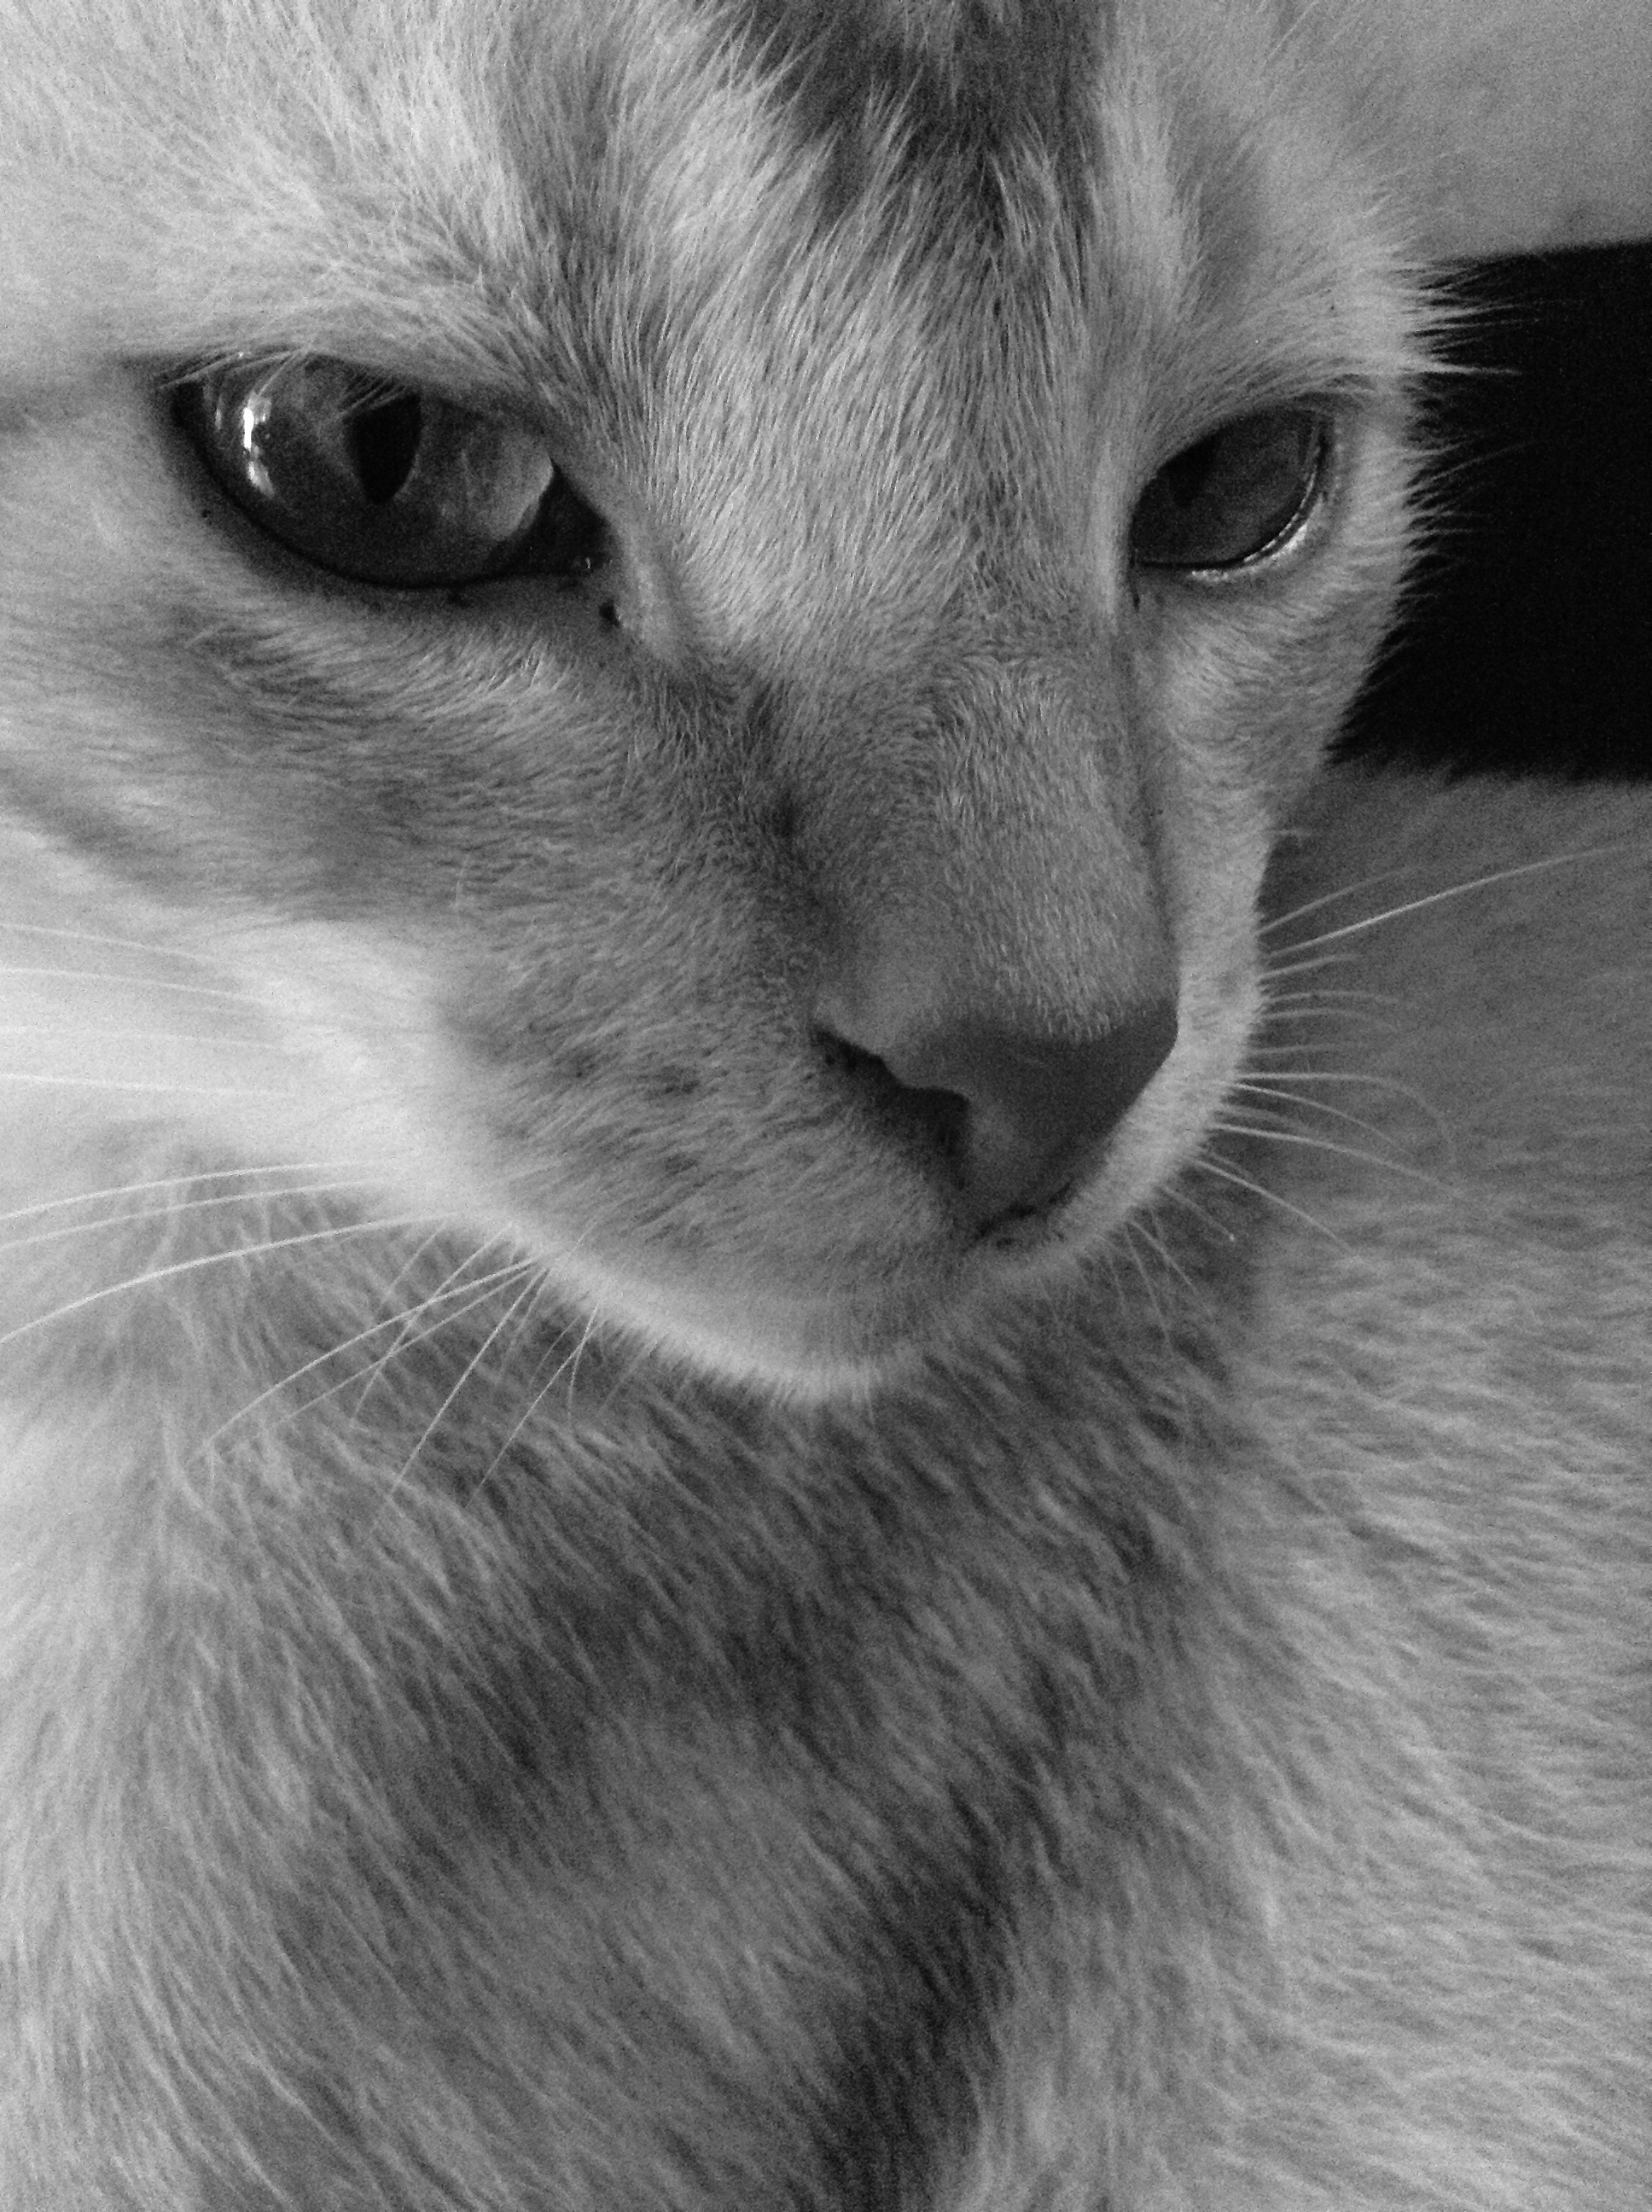
black and white, animal, love, pet, portrait, kitten, cat, feline, mammal, monochrome, close up, nose, whiskers, snout, eye, vertebrate, domestic, monochrome photography, small to medium sized cats, cat like mammal, domestic short haired cat